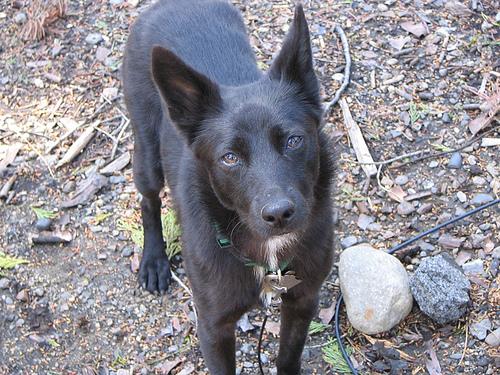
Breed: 209-n000049-kelpie